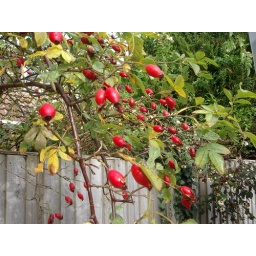
Taken by the phone box at the end of Park Leys, Harlington, Bedfordshire